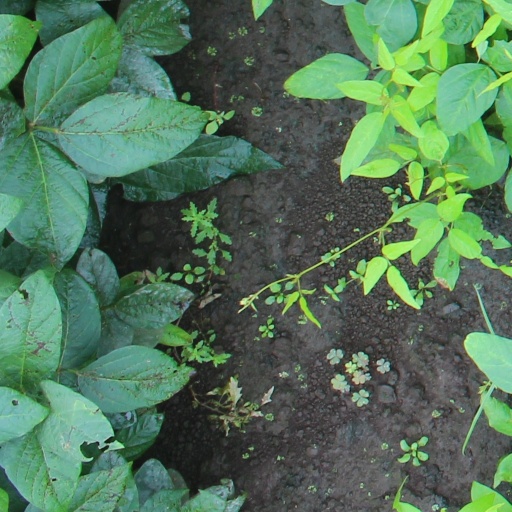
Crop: soybean